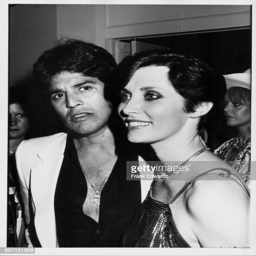
person and his date attending the concert